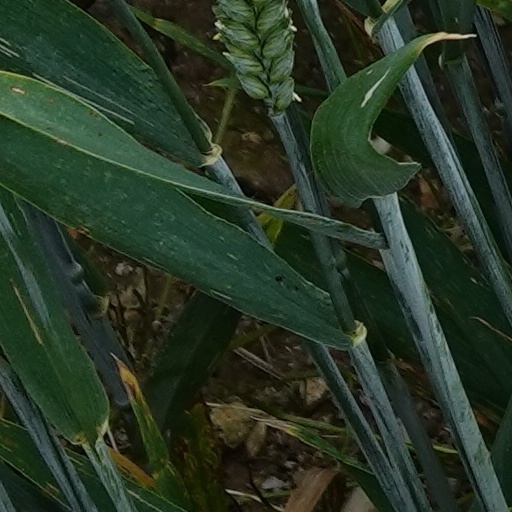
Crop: wheat